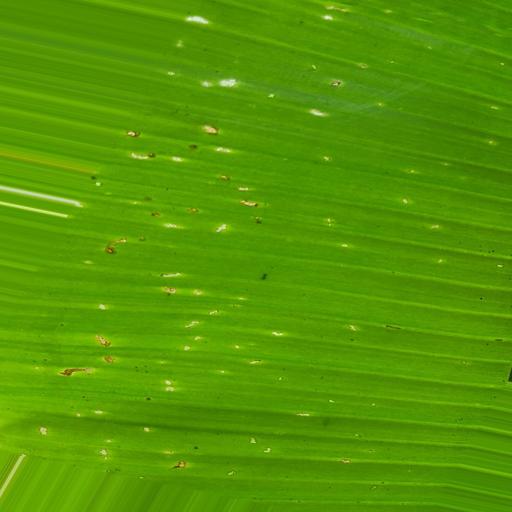
Label: insect_pest